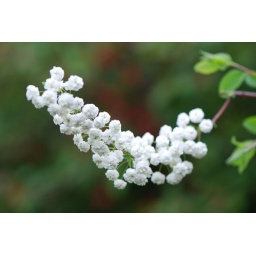
Deciduous shrub with upswept branches and white flowers in the spring.Wilmington, DE April 26,2008